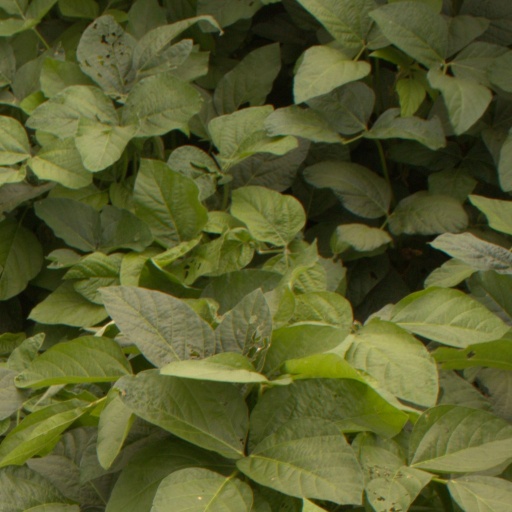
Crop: soybean